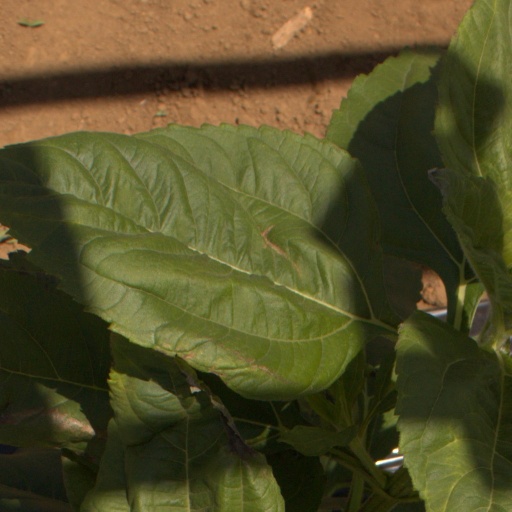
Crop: Jerusalem artichoke